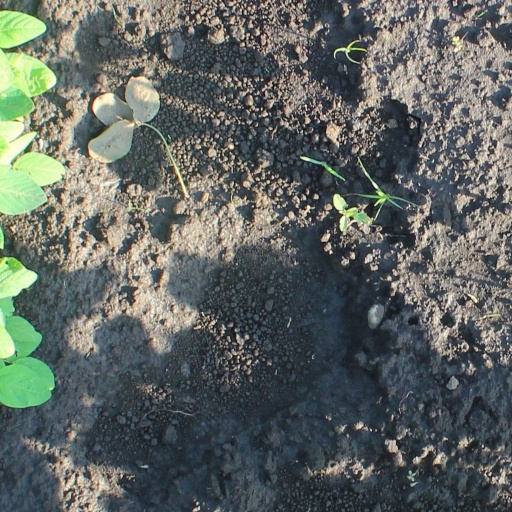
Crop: soybean